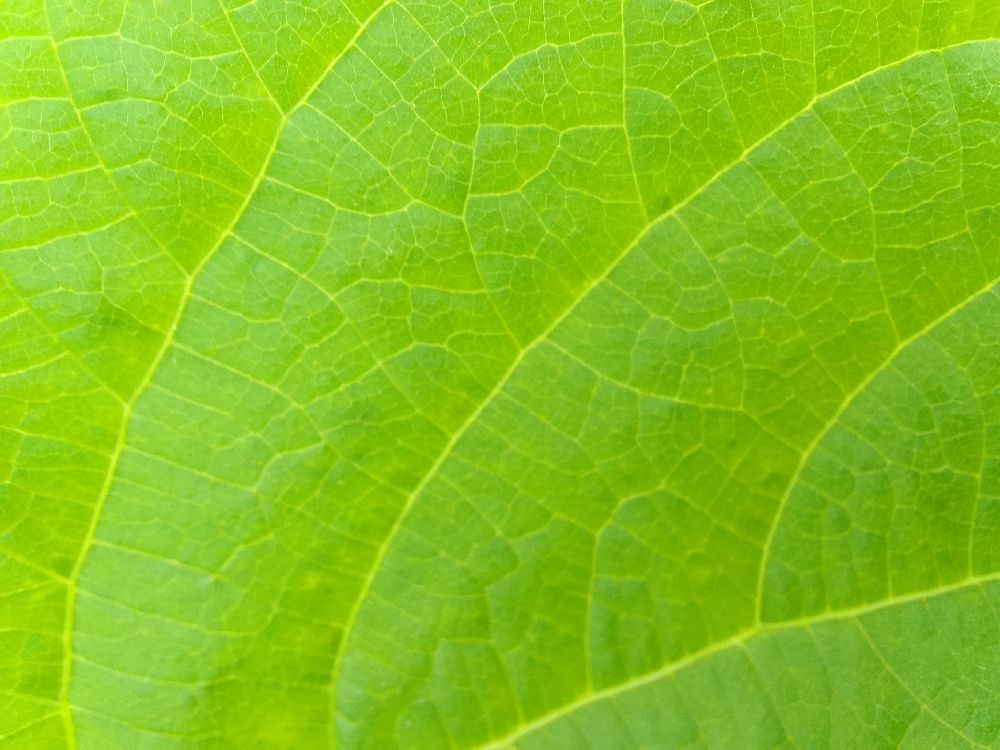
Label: healthy